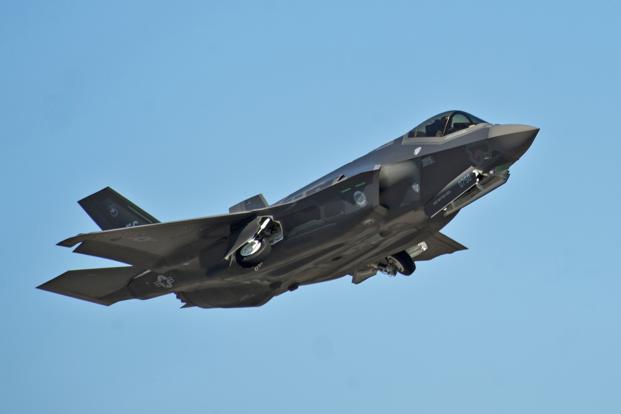
Vehicle type: Planes